Lenbachhaus

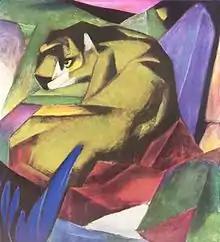
Franz Marc, "The Tiger" 1912

The Lenbachhaus was built as a Florentine-style villa for the painter Franz von Lenbach between 1887 and 1891 by Gabriel von Seidl and was expanded 1927–1929 by Hans Grässel and again 1969–1972 by Heinrich Volbehr and Rudolf Thönnessen. Some of the rooms have kept their original design.